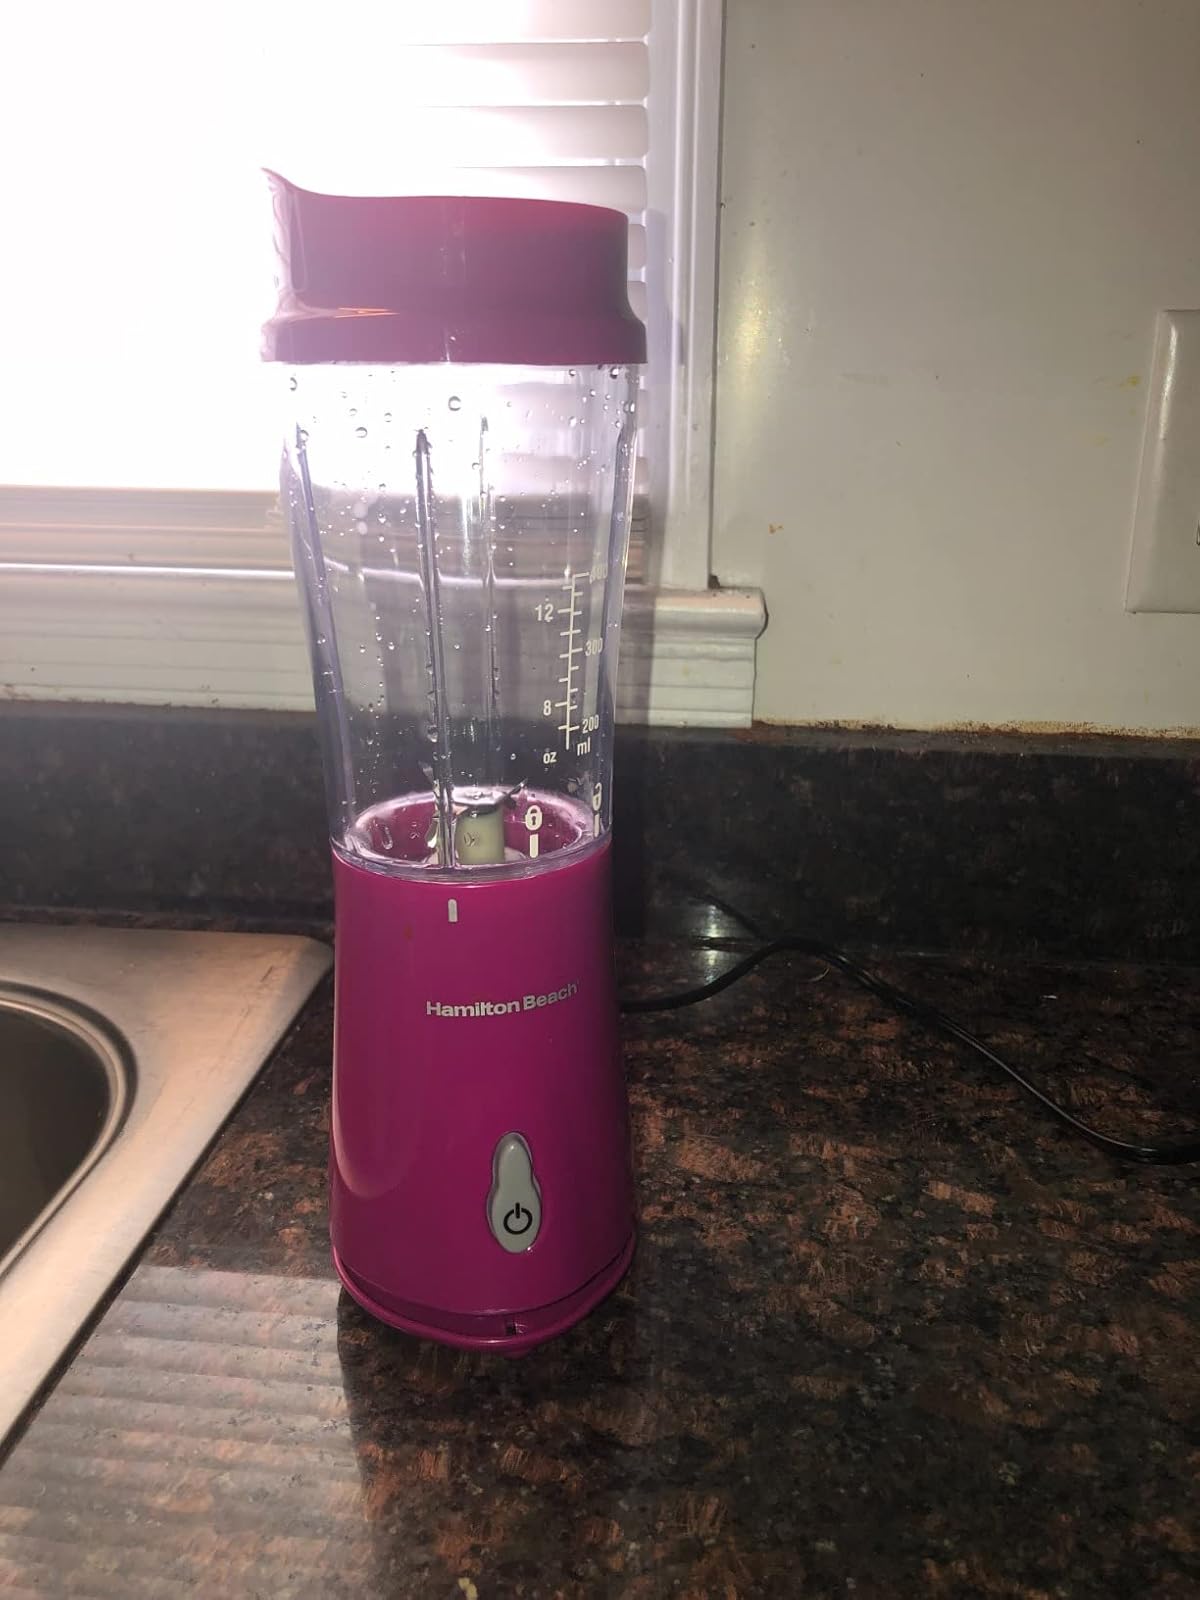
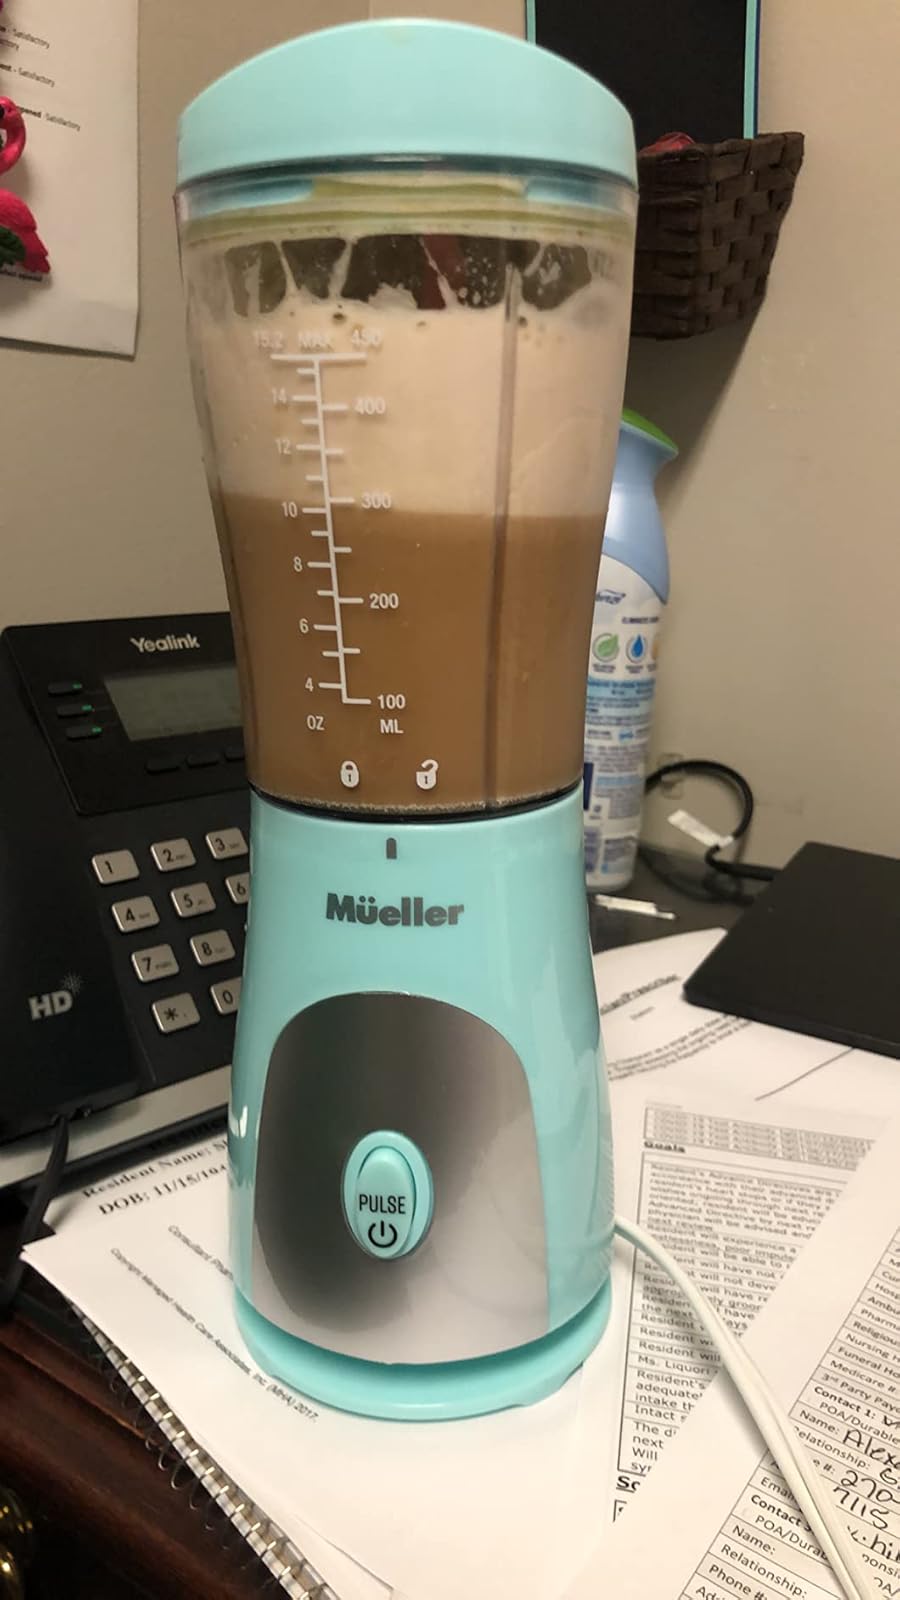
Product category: items_blender
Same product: no